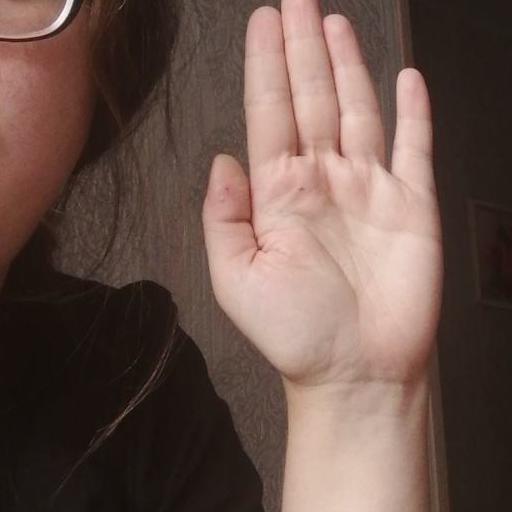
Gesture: stop